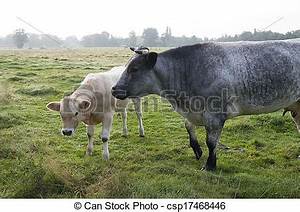
Label: cow